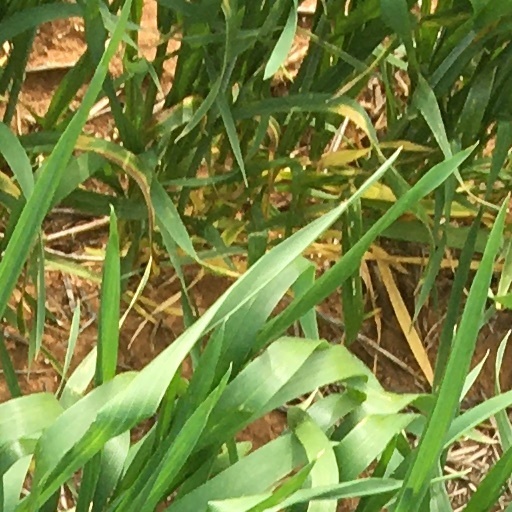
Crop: wheat